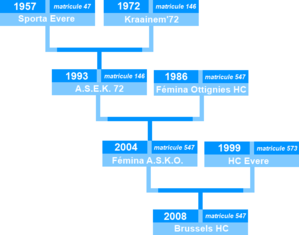
Liste des fusions qui ont donné l'actuel Brussels HC
Le Brussels HC, souvent abrégé en BHC, est un club belge de handball féminin, situé à Bruxelles et qui évolue actuellement en Division 2.
L' Association Sporta Evere Kraainem 1972 ou plus communément ASEK 72, anciennement Sporting Kraainem'72 est un ancien club de handball belge qui était basé dans la ville de Kraainem, au nord-est de Bruxelles et était porteur du matricule 148.
La section handball du Sporta Evere était un club de handball basé à Evere, le club comprenait une section hommes et une section dames.